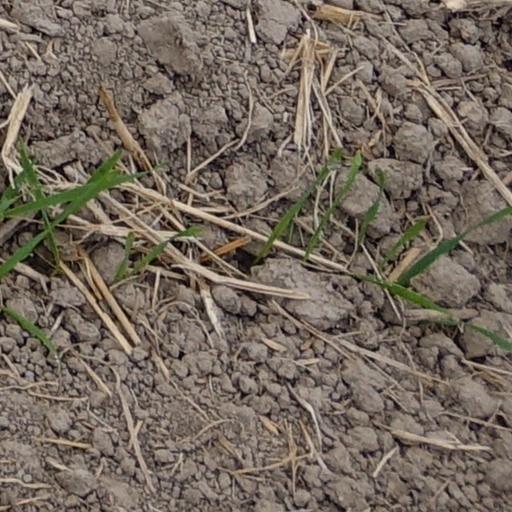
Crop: wheat